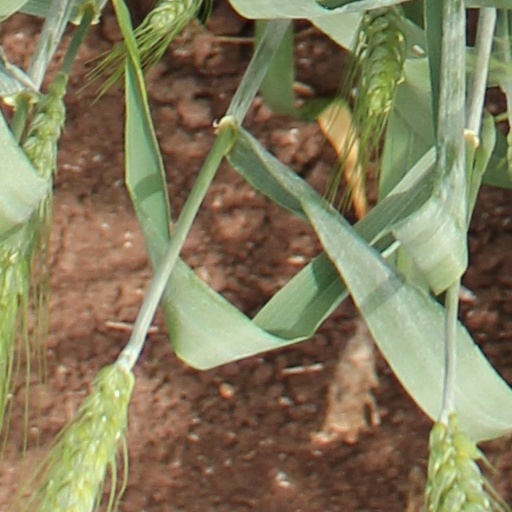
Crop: wheat